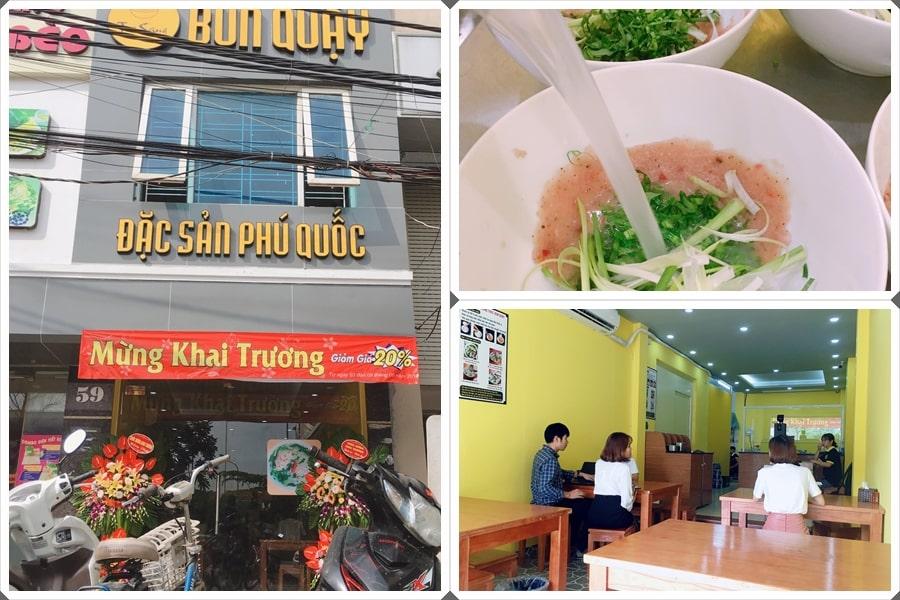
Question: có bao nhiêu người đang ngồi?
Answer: có bốn người